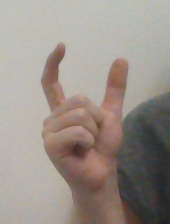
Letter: nun